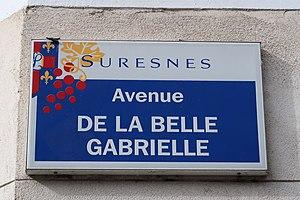
Plaque de l'avenue de la Belle-Gabrielle à Suresnes (Hauts-de-Seine).
L'histoire de Suresnes, commune de la banlieue ouest de Paris, est particulièrement liée à sa position géographique singulière, entre la Seine et le mont Valérien, l'un des points les plus élevés de l'agglomération parisienne. Ses activités économiques se développent ainsi historiquement en lien avec cet environnement, de la pêche sur le fleuve, en passant par la culture de la vigne sur les coteaux, l'industrie automobile et aéronautique le long de la Seine et, depuis la création du centre d'affaires de La Défense dans les communes voisines de Courbevoie et de Puteaux, par l'accueil de sièges de grandes entreprises.